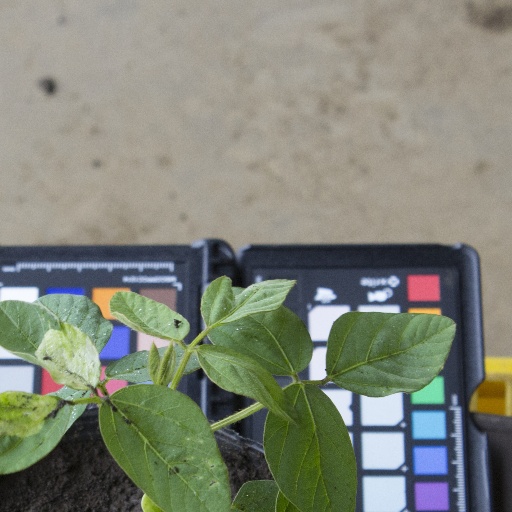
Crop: soybean